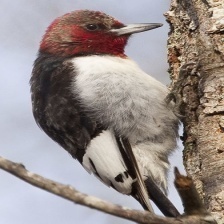
Species: RED HEADED WOODPECKER
Scientific name: MELANERPES ERYTHROCEPHALUS